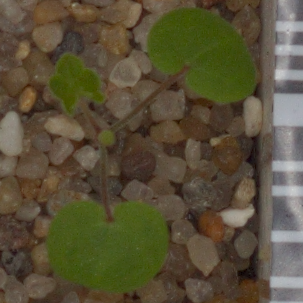
Label: smallflowered_cranesbill